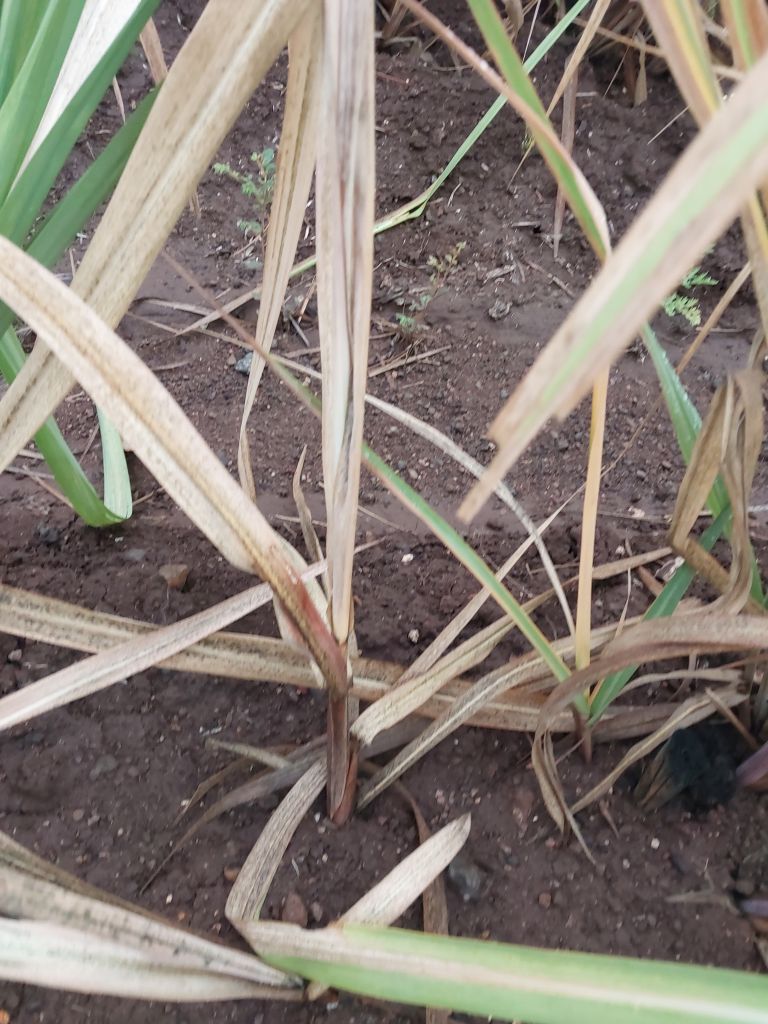
Label: Sett Rot